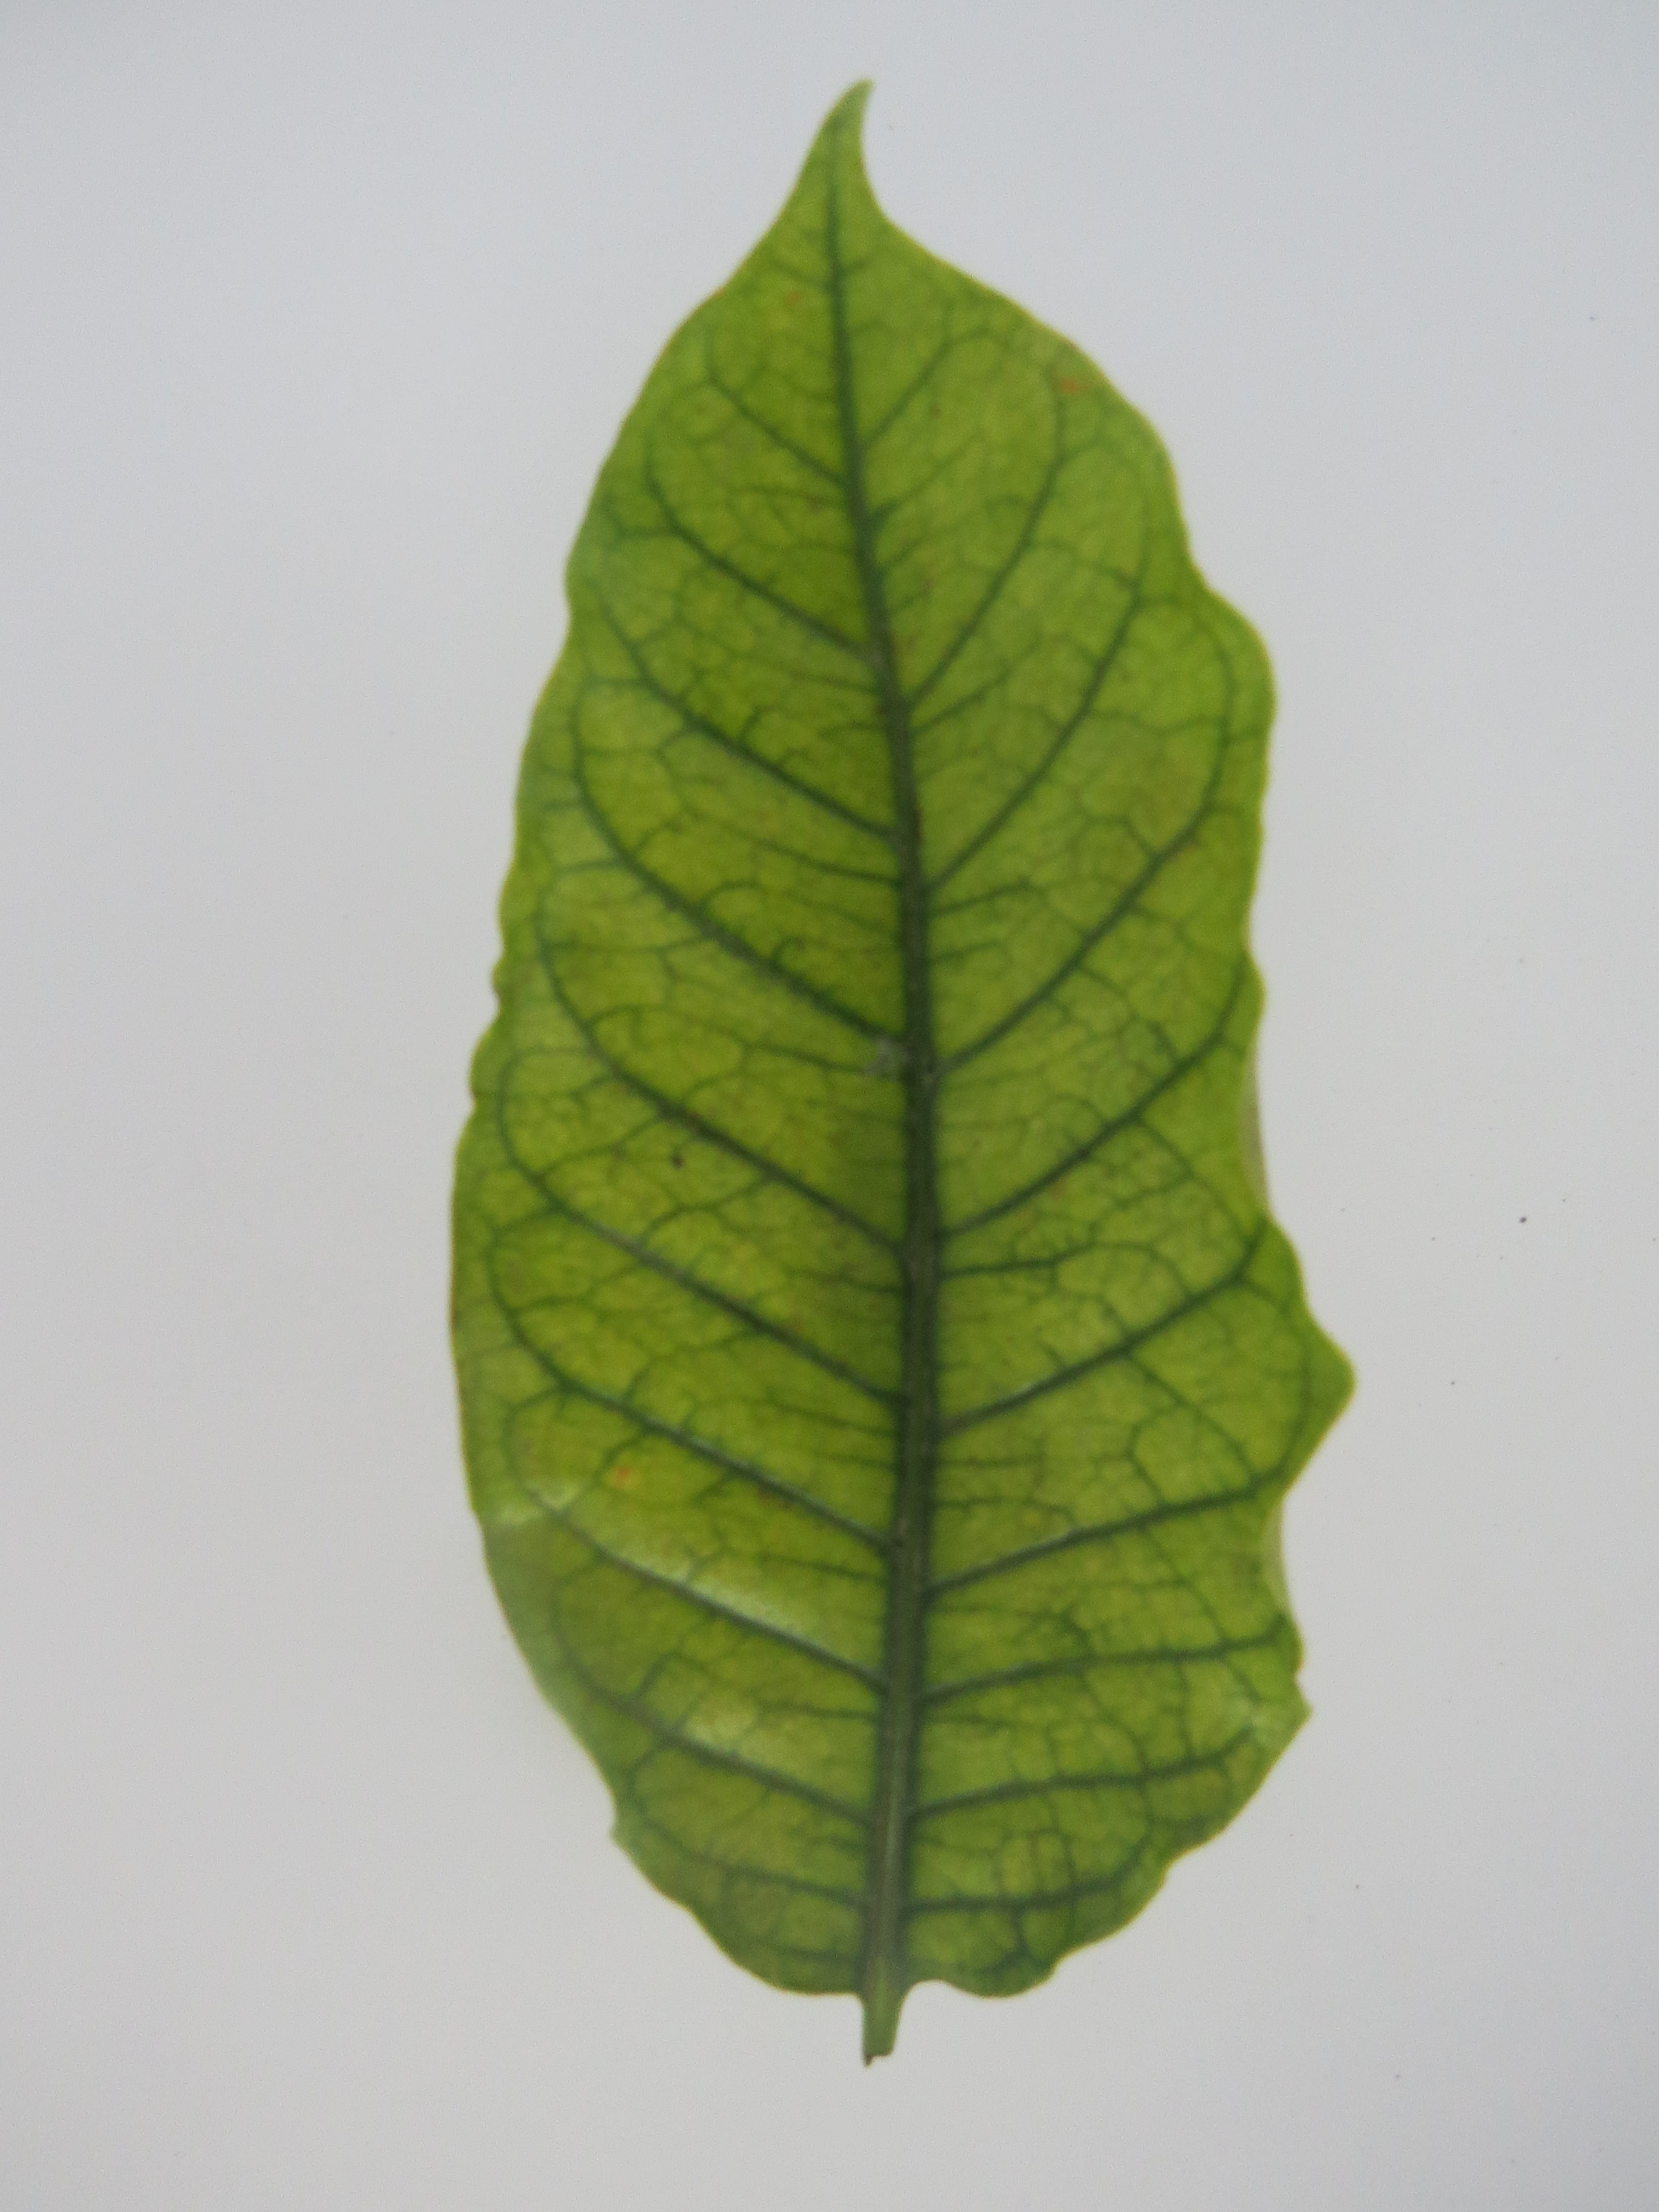
Label: manganese-Mn